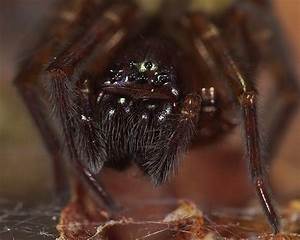
Label: spider